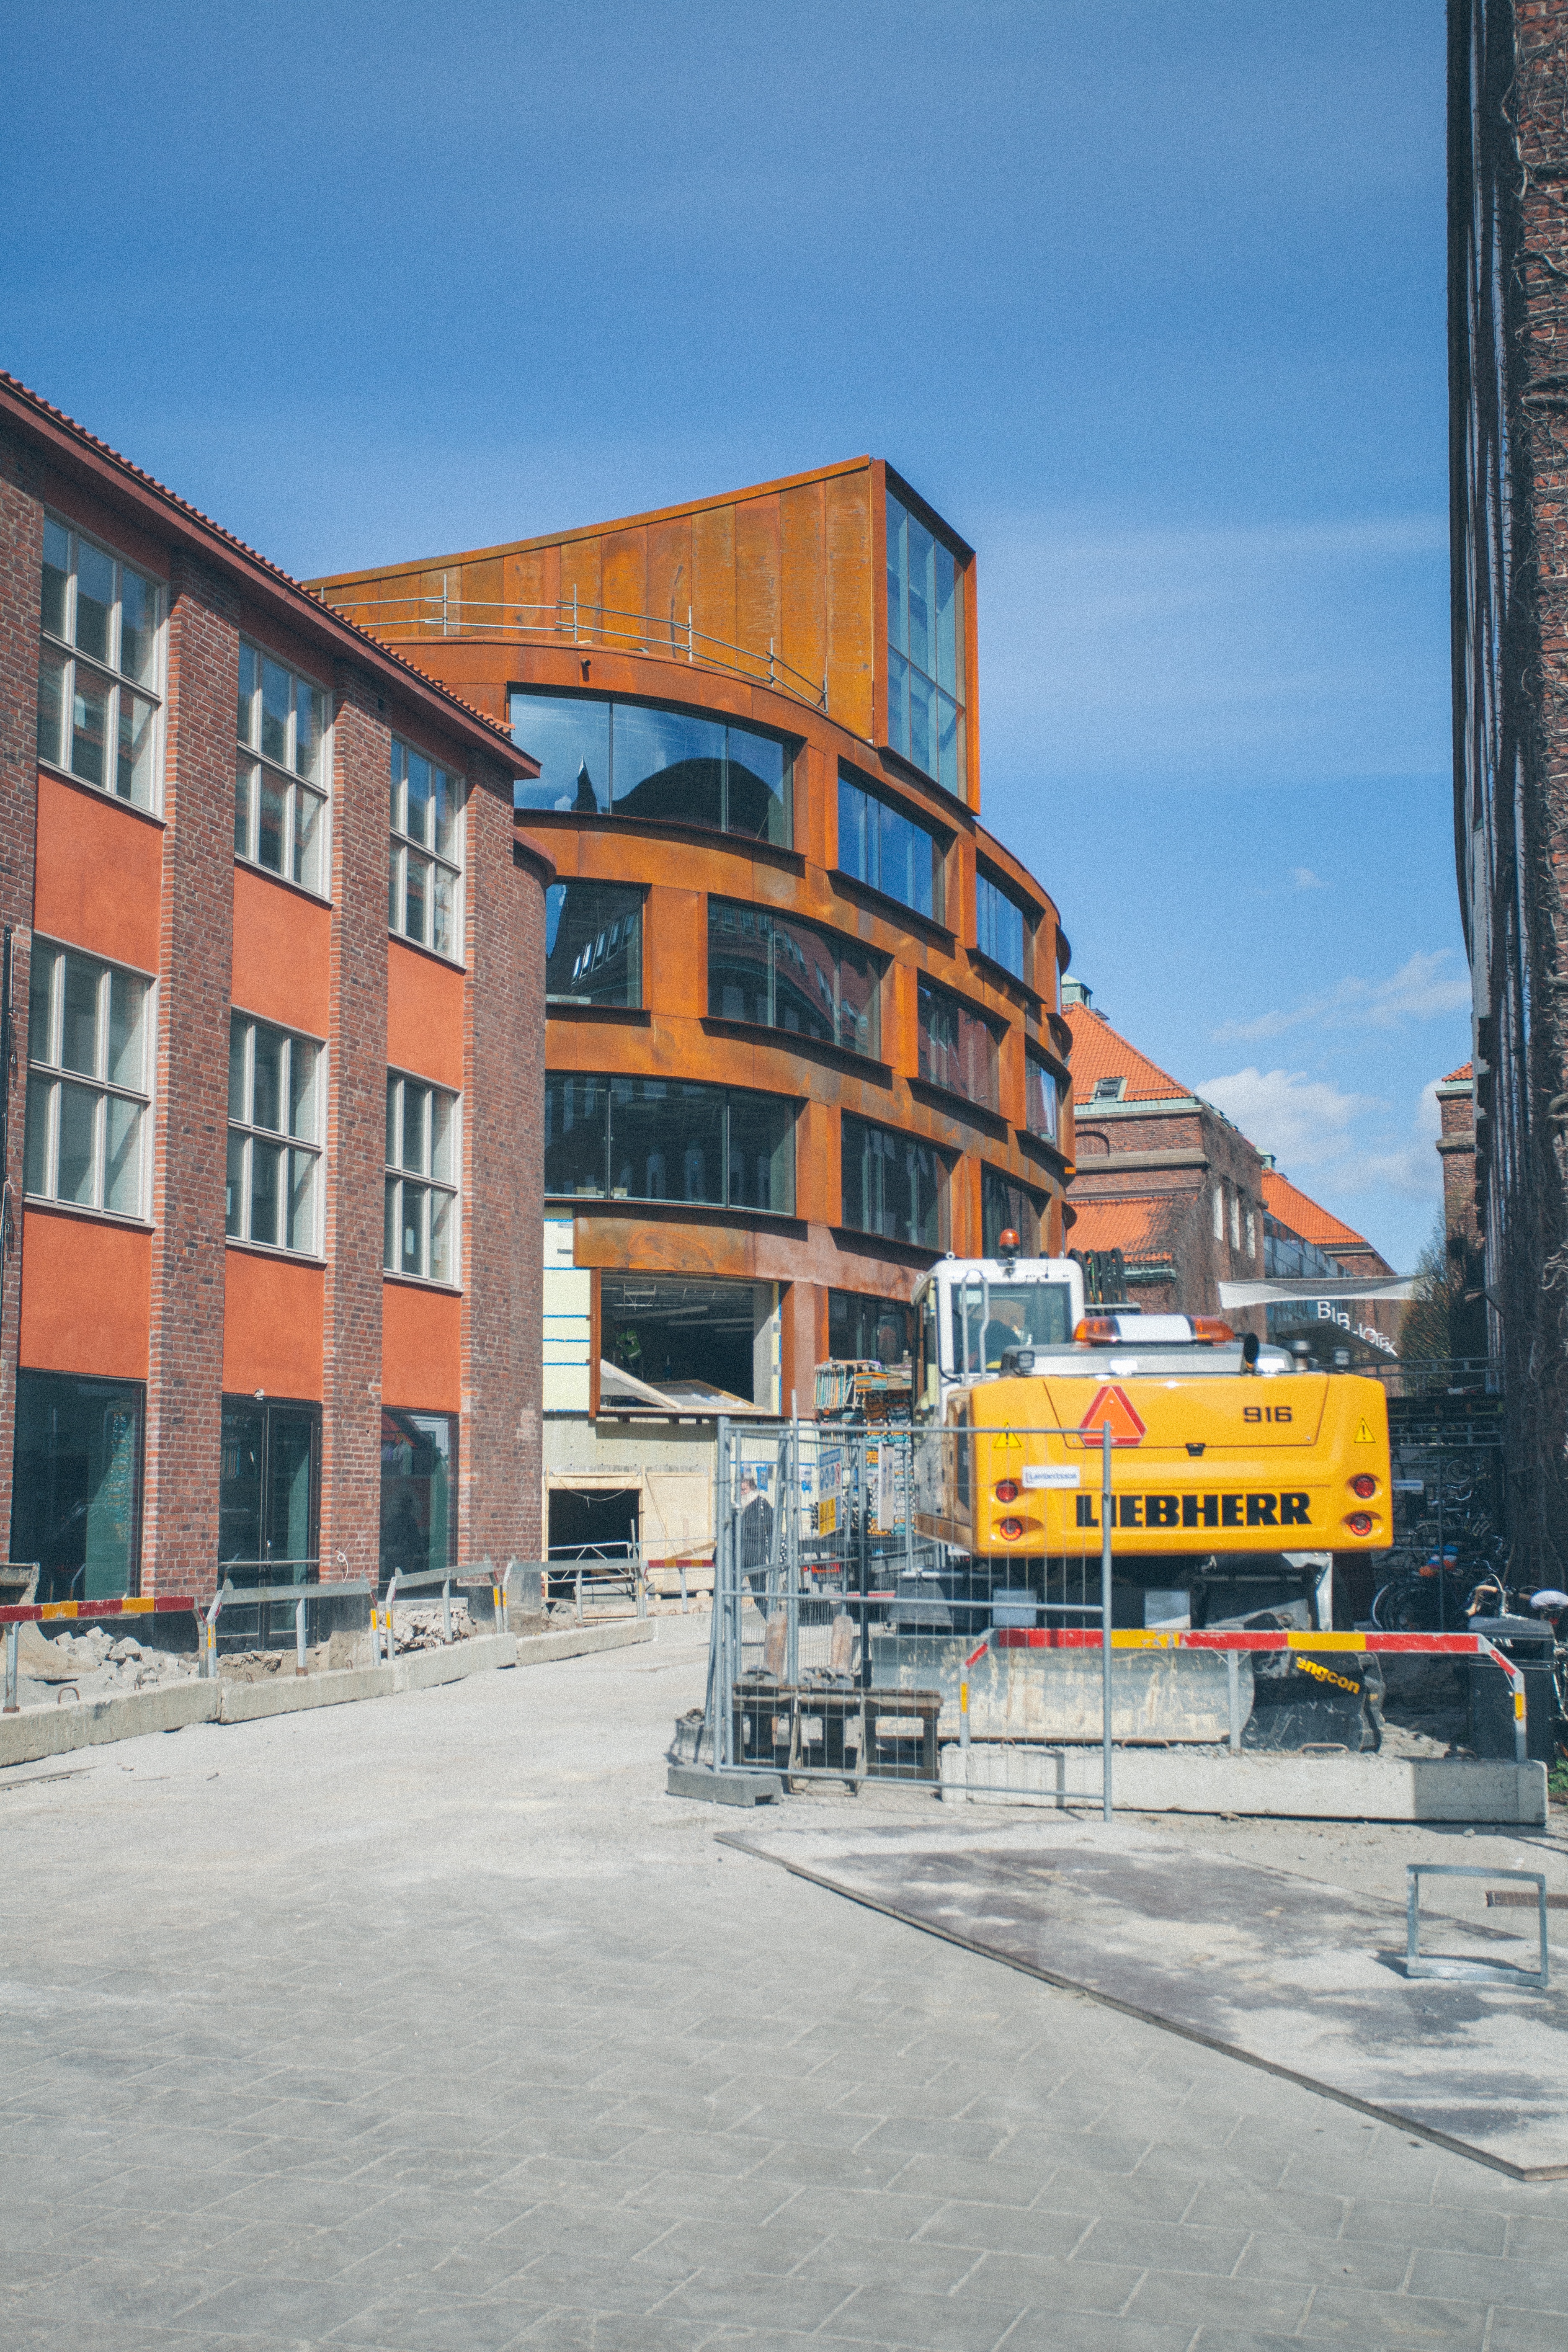
snow, winter, architecture, road, street, town, city, cityscape, downtown, construction, facade, tower block, infrastructure, neighbourhood, urban area, residential area